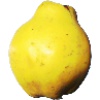
Label: Quince 1